Hedgehog in the Cage

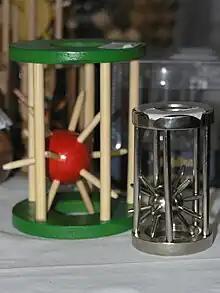
Two Hedgehog puzzles

Hedgehog in the Cage (in Czech: Ježek v kleci) is a mechanical puzzle popular in the Czech Republic which features prominently in the ""Dobrodružství v temných uličkách"" ("Adventures in the Dark Alleys") trilogy of adventure stories by Jaroslav Foglar. The puzzle consists of a small sphere with protruding spikes of various lengths contained within a cylinder perforated with holes of different sizes. The challenge posed by the puzzle is how to release the sphere (the hedgehog) from the cylinder (the cage).